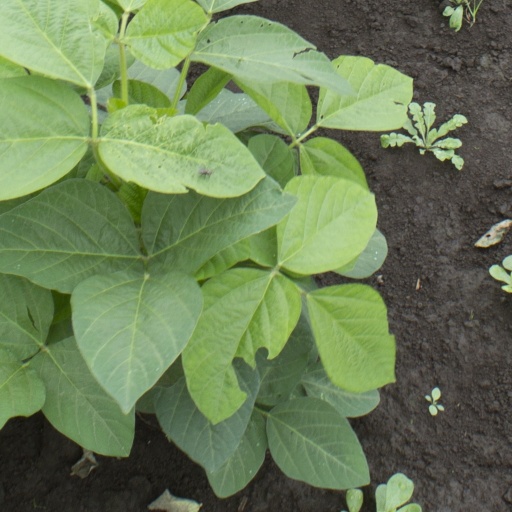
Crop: soybean